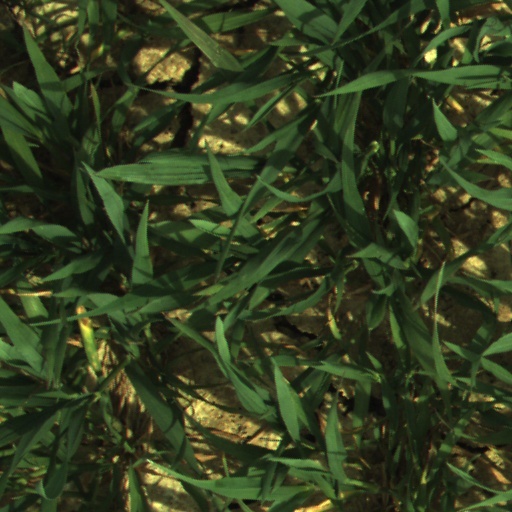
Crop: wheat